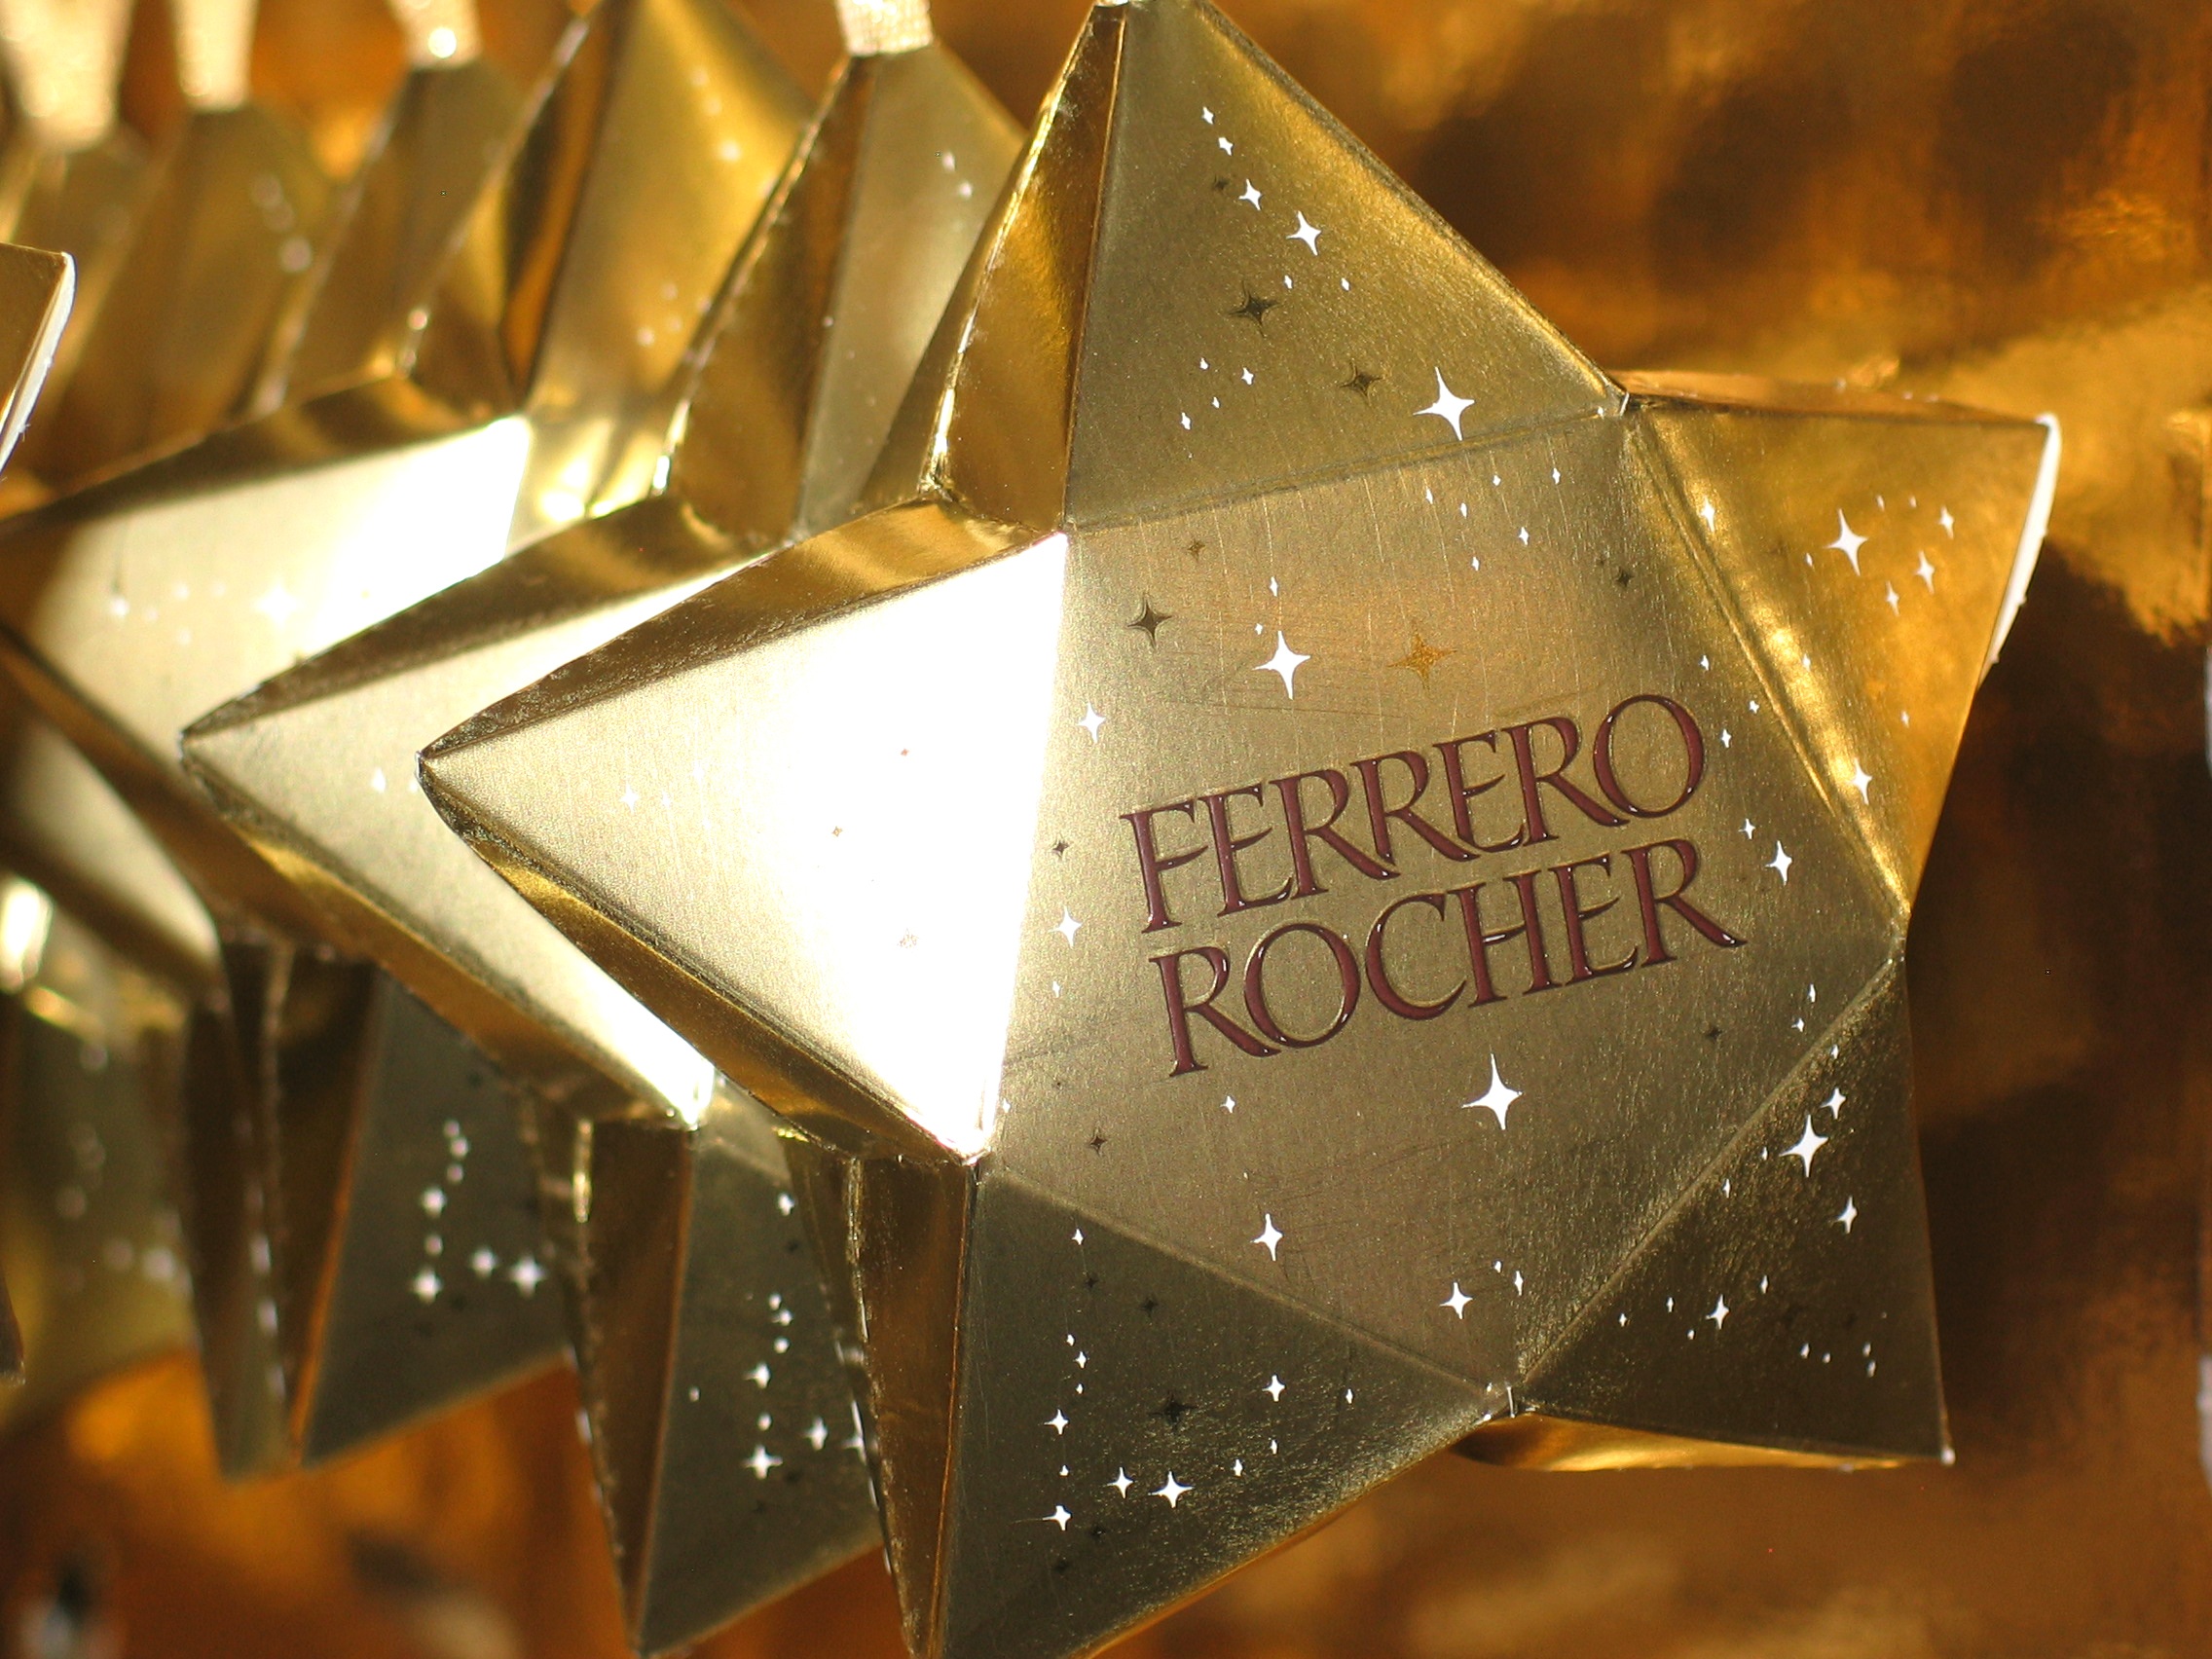
light, leather, sweet, star, love, decoration, golden, metal, yellow, chocolate, christmas, delicious, christmas tree, sparkle, advent, christmas time, pastries, gold, sugar, candy, hang, sale, packaging, christmas market, shape, packed, sweetness, treat, decorate, trailers, confectionery, christmas eve, macro photography, weihnachtsbaumschmuck, christmas ornaments, delicacy, nibble, chocolates, depend, hand made sweets, christmas plate, chocolate star, ferrero